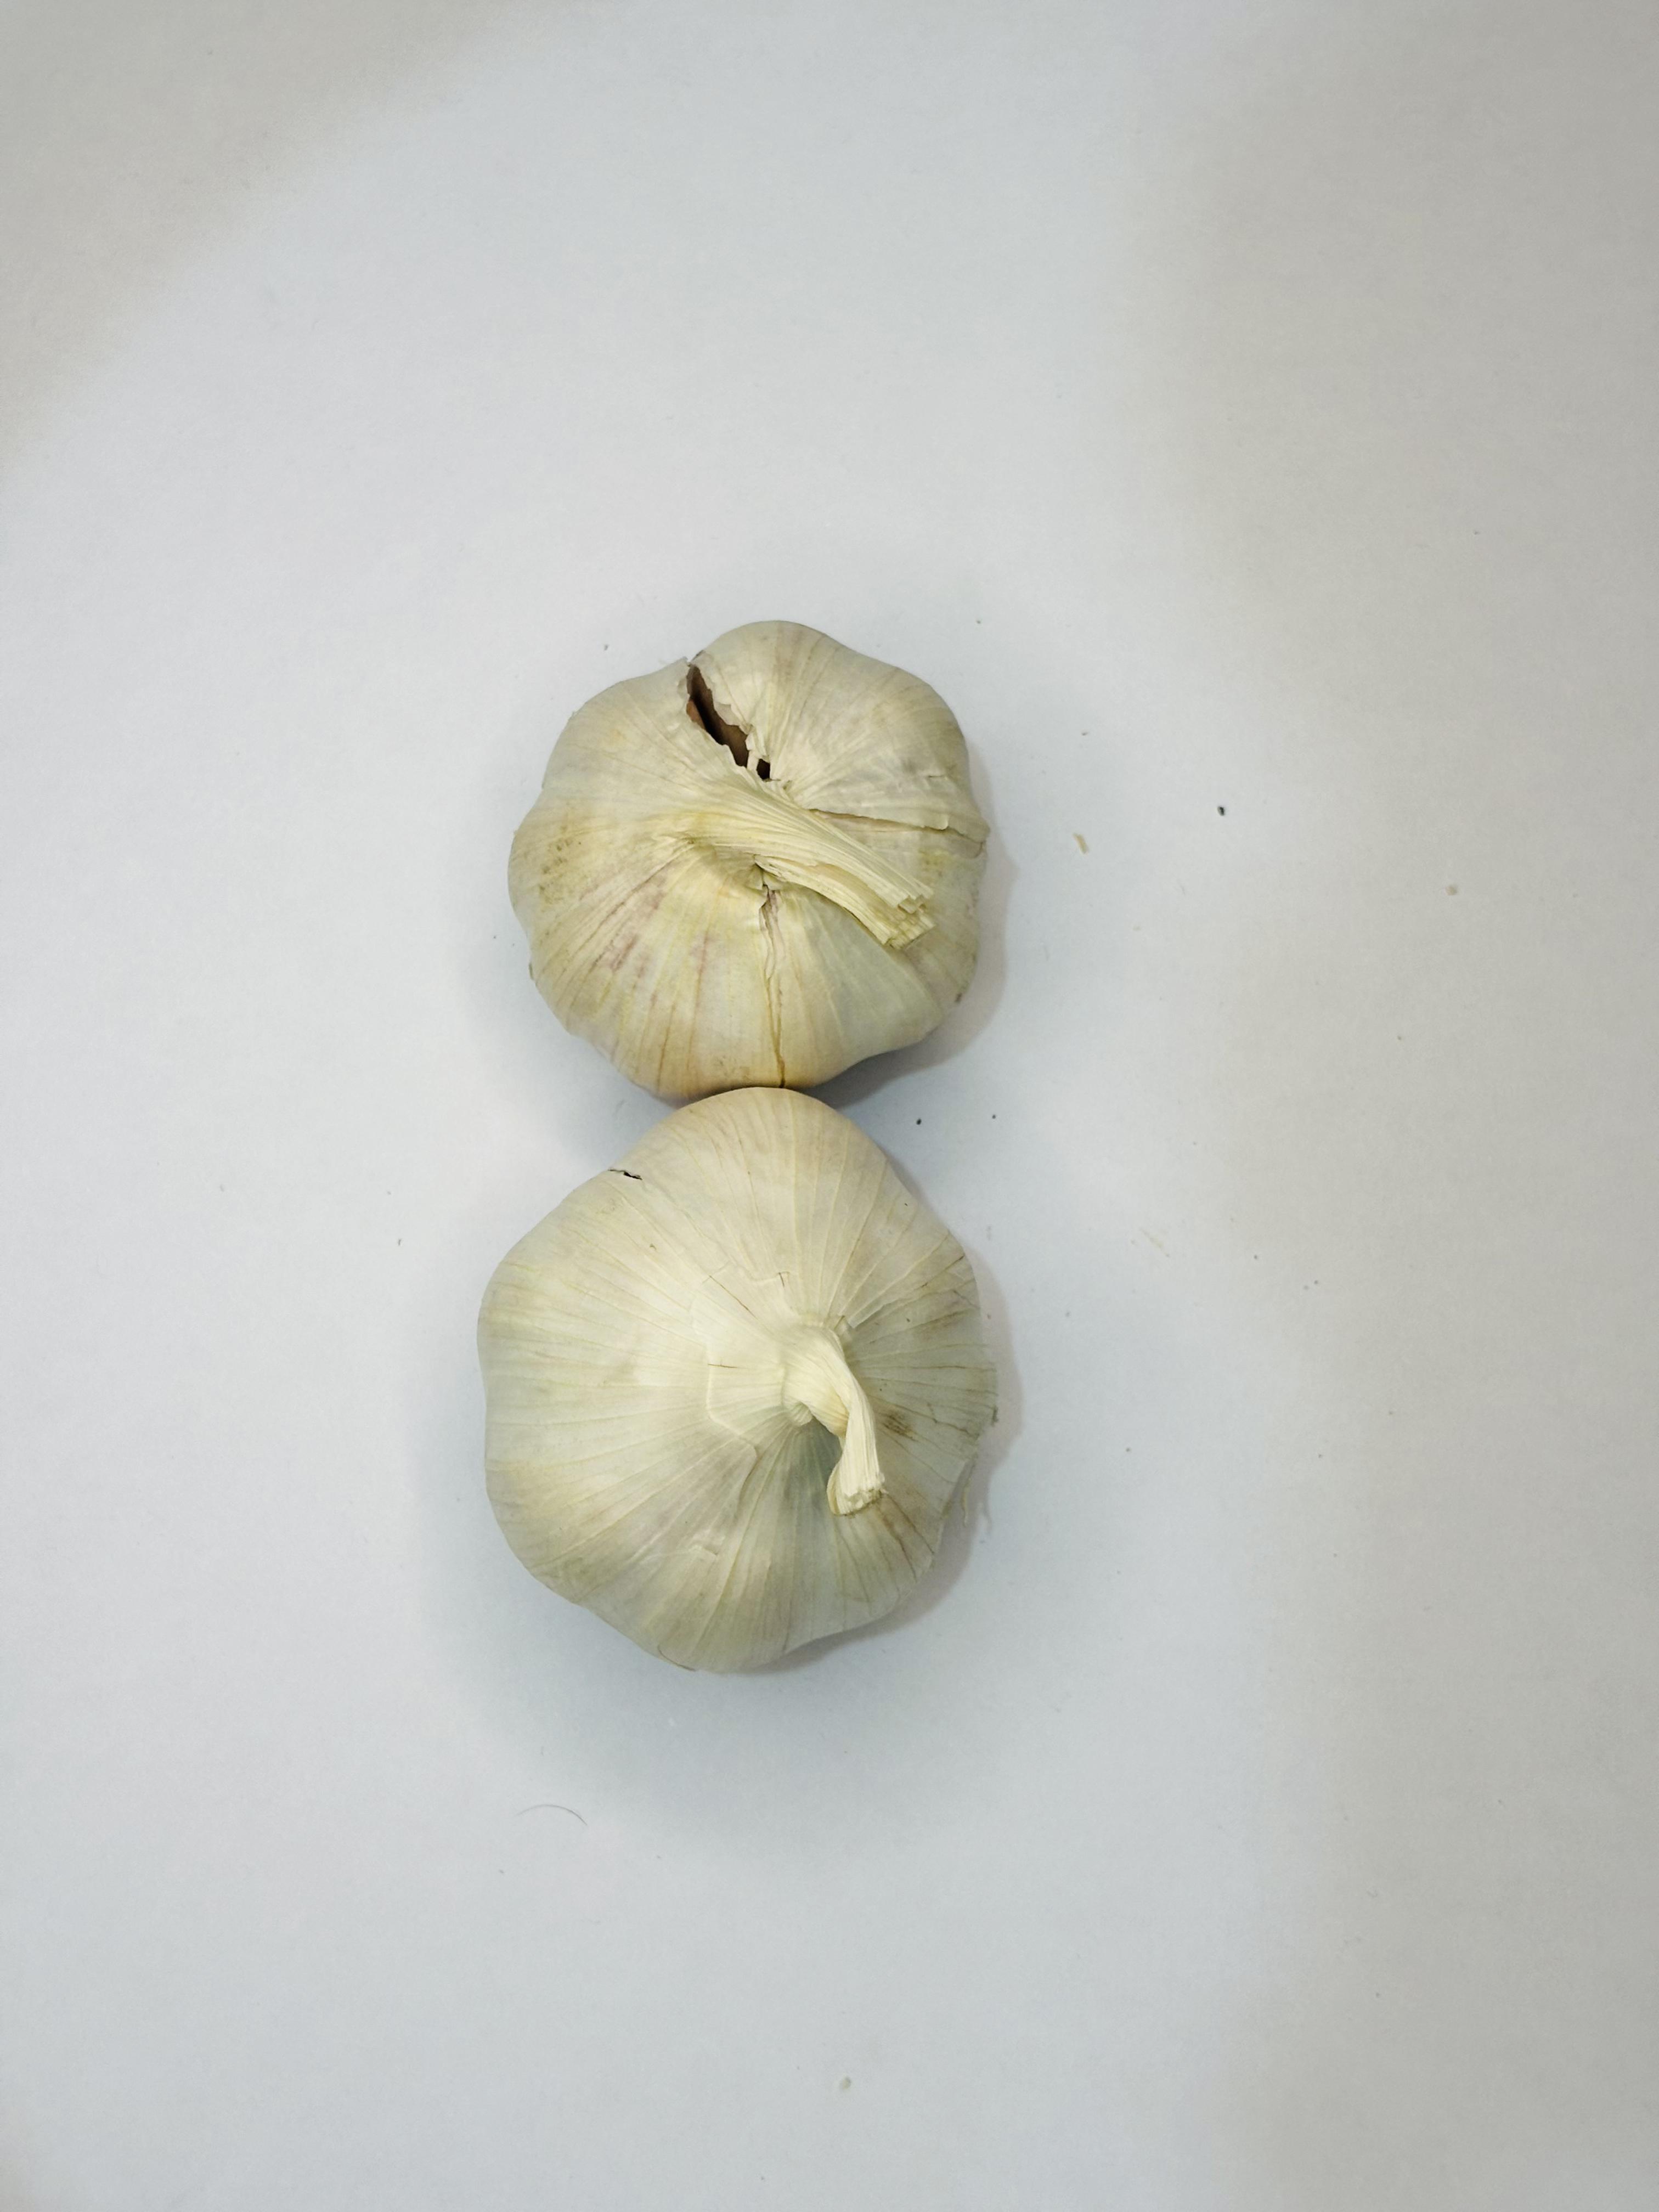
Label: Garlic